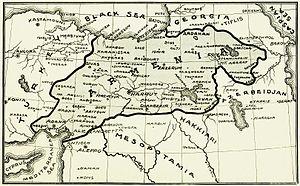
Le mouvement de libération nationale arménien, aussi appelé « Mouvement de libération arménien », « Mouvement révolutionnaire arménien », « Mouvement des fédaïs arméniens », « Mouvement des volontaires arméniens » ou encore « Révolution arménienne », est un mouvement ayant pour objectif la création d'un État arménien. Ce mouvement comprend des organisations sociales, culturelles, mais principalement des organisations politiques et militaires qui atteignent l'apogée de leur puissance et de leur influence pendant la Première Guerre mondiale et les années qui suivent ce conflit.
La Délégation nationale arménienne est une mission diplomatique et organisation arménienne visant à faire entendre les revendications des Arméniens d'Arménie occidentale entre 1912 et 1923. Fondée par Georges V Soureniants et longtemps dirigée par l'homme d'affaires et diplomate Boghos Nubar Pacha, elle est impliquée dans le règlement côté arménien de la Première guerre balkanique puis surtout de la Première Guerre mondiale, en particulier lors de la conférence de la paix de Paris de 1919.